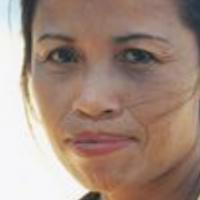
Age group: age 41-55